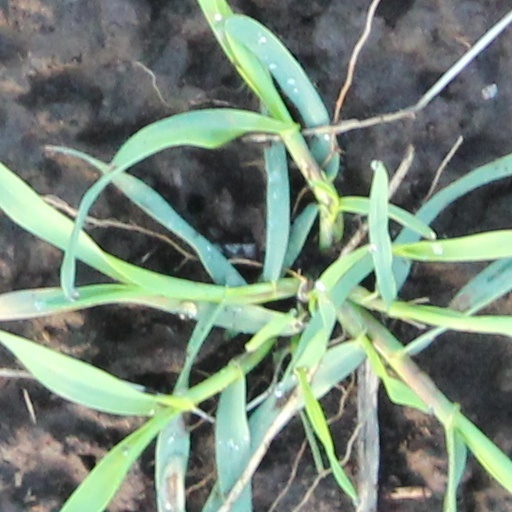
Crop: wheat